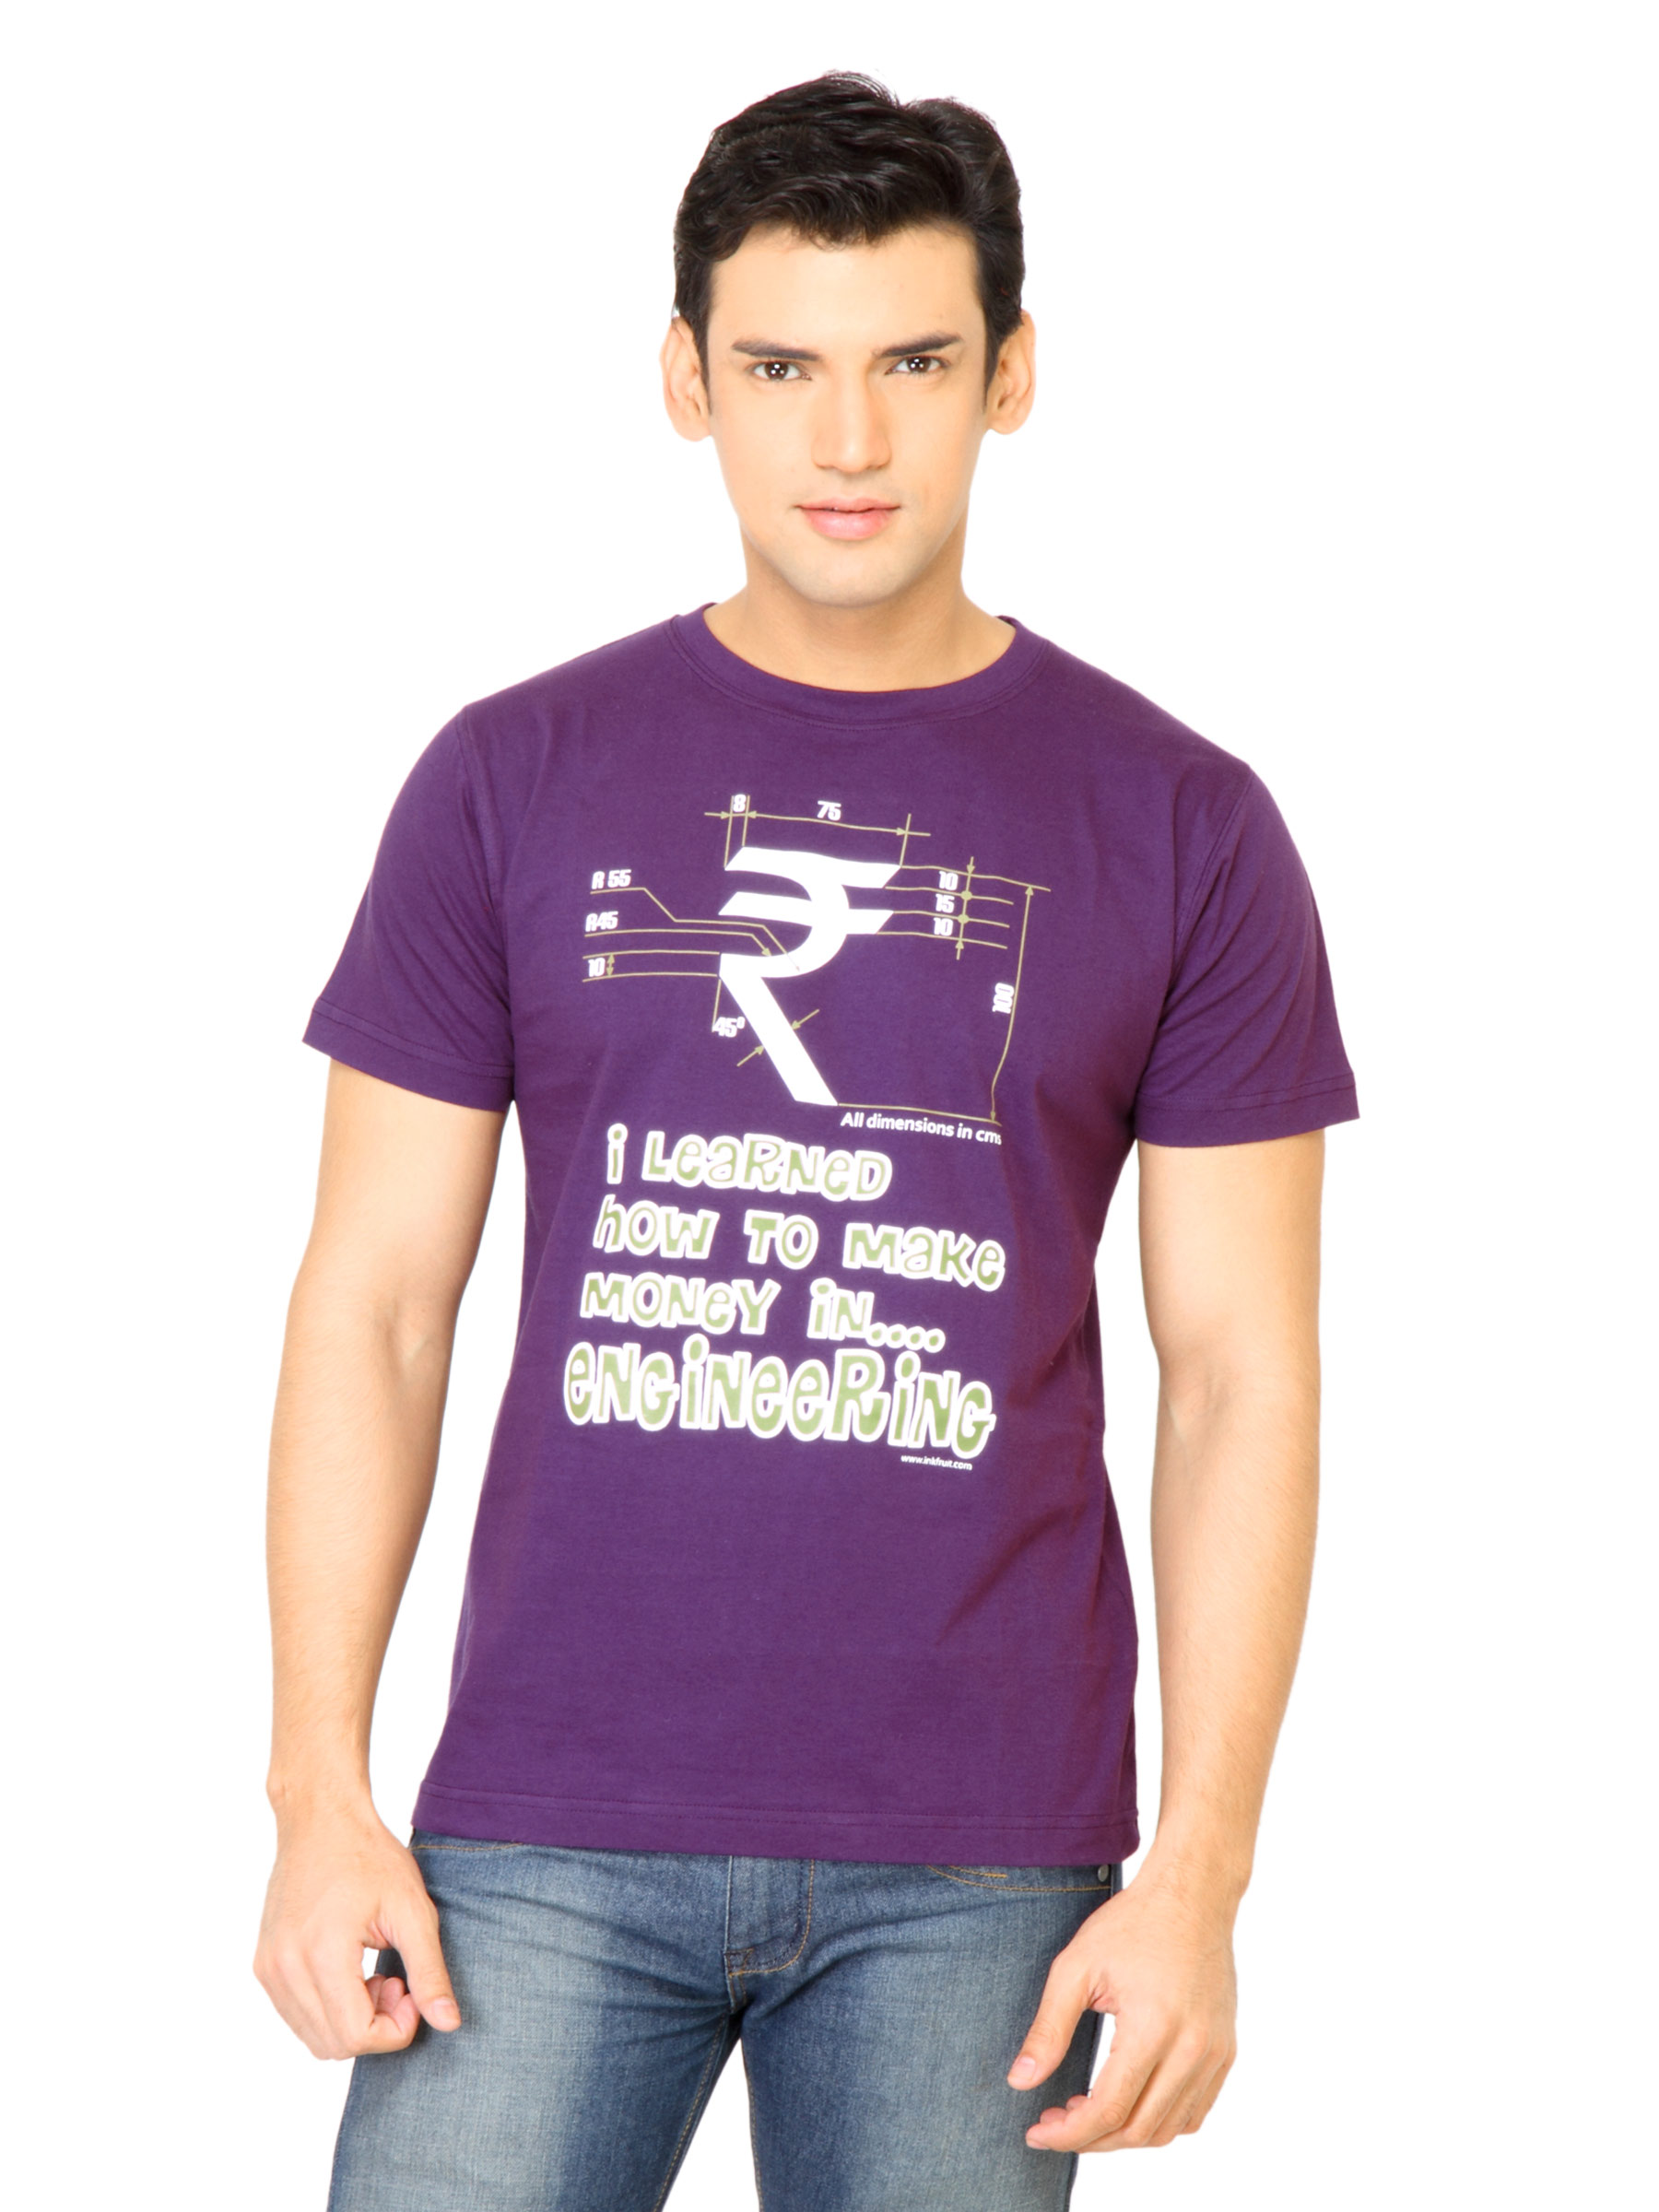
Inkfruit Men Printed Purple Tshirt
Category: Apparel / Topwear / Tshirts
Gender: Men
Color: Purple
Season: Fall 2011
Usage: Casual